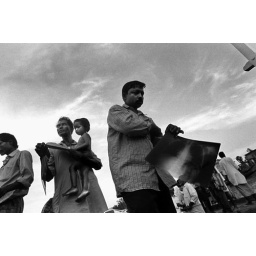
15. People after collecting their x-ray plate from the mobile boat dispensary &amp;amp; clinic in Satjelia, Sundarban, india.